Marlovian theory of Shakespeare authorship

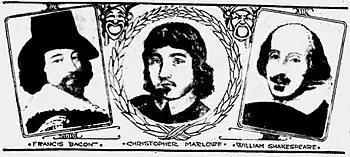
Illustration for the 1916 newspaper article by Henry Watterson supporting the Marlovian theory.

The mainstream or Stratfordian view is that the author known as "Shakespeare" was the same William Shakespeare who was born in Stratford-upon-Avon in 1564, moved to London and became an actor, and "sharer" (part-owner) of the acting company called the Lord Chamberlain's Men, which owned the Globe Theatre and the Blackfriars Theatre. In contrast, Marlovians argue that this William Shakespeare was only a "front" for the real author, and that any evidence supporting him as the true author can be just as easily explained by this version of events.